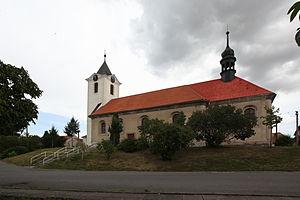
Kostelní Hlavno est une commune du district de Prague-Est, dans la région de Bohême-Centrale, en République tchèque. Sa population s'élevait à 509 habitants en 2020.